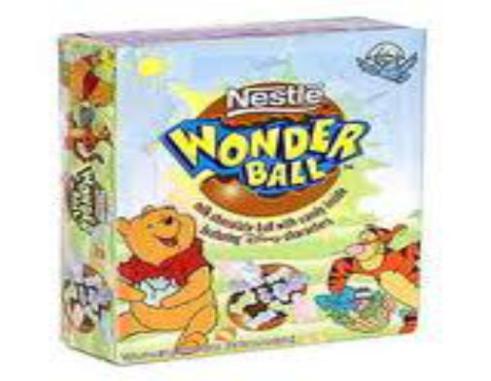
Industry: Leisure